Sassari

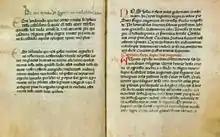
The Sassari Republic's medieval statutes written in Latin and Sardinian

The origin of the city remains uncertain. Among the theses, according to folk tradition the first village was founded around the 9th–10th century AD by the inhabitants of the ancient Roman port of "Turris Libisonis" (current Porto Torres), who sought refuge in the mainland to escape the Saracen attacks from the sea.